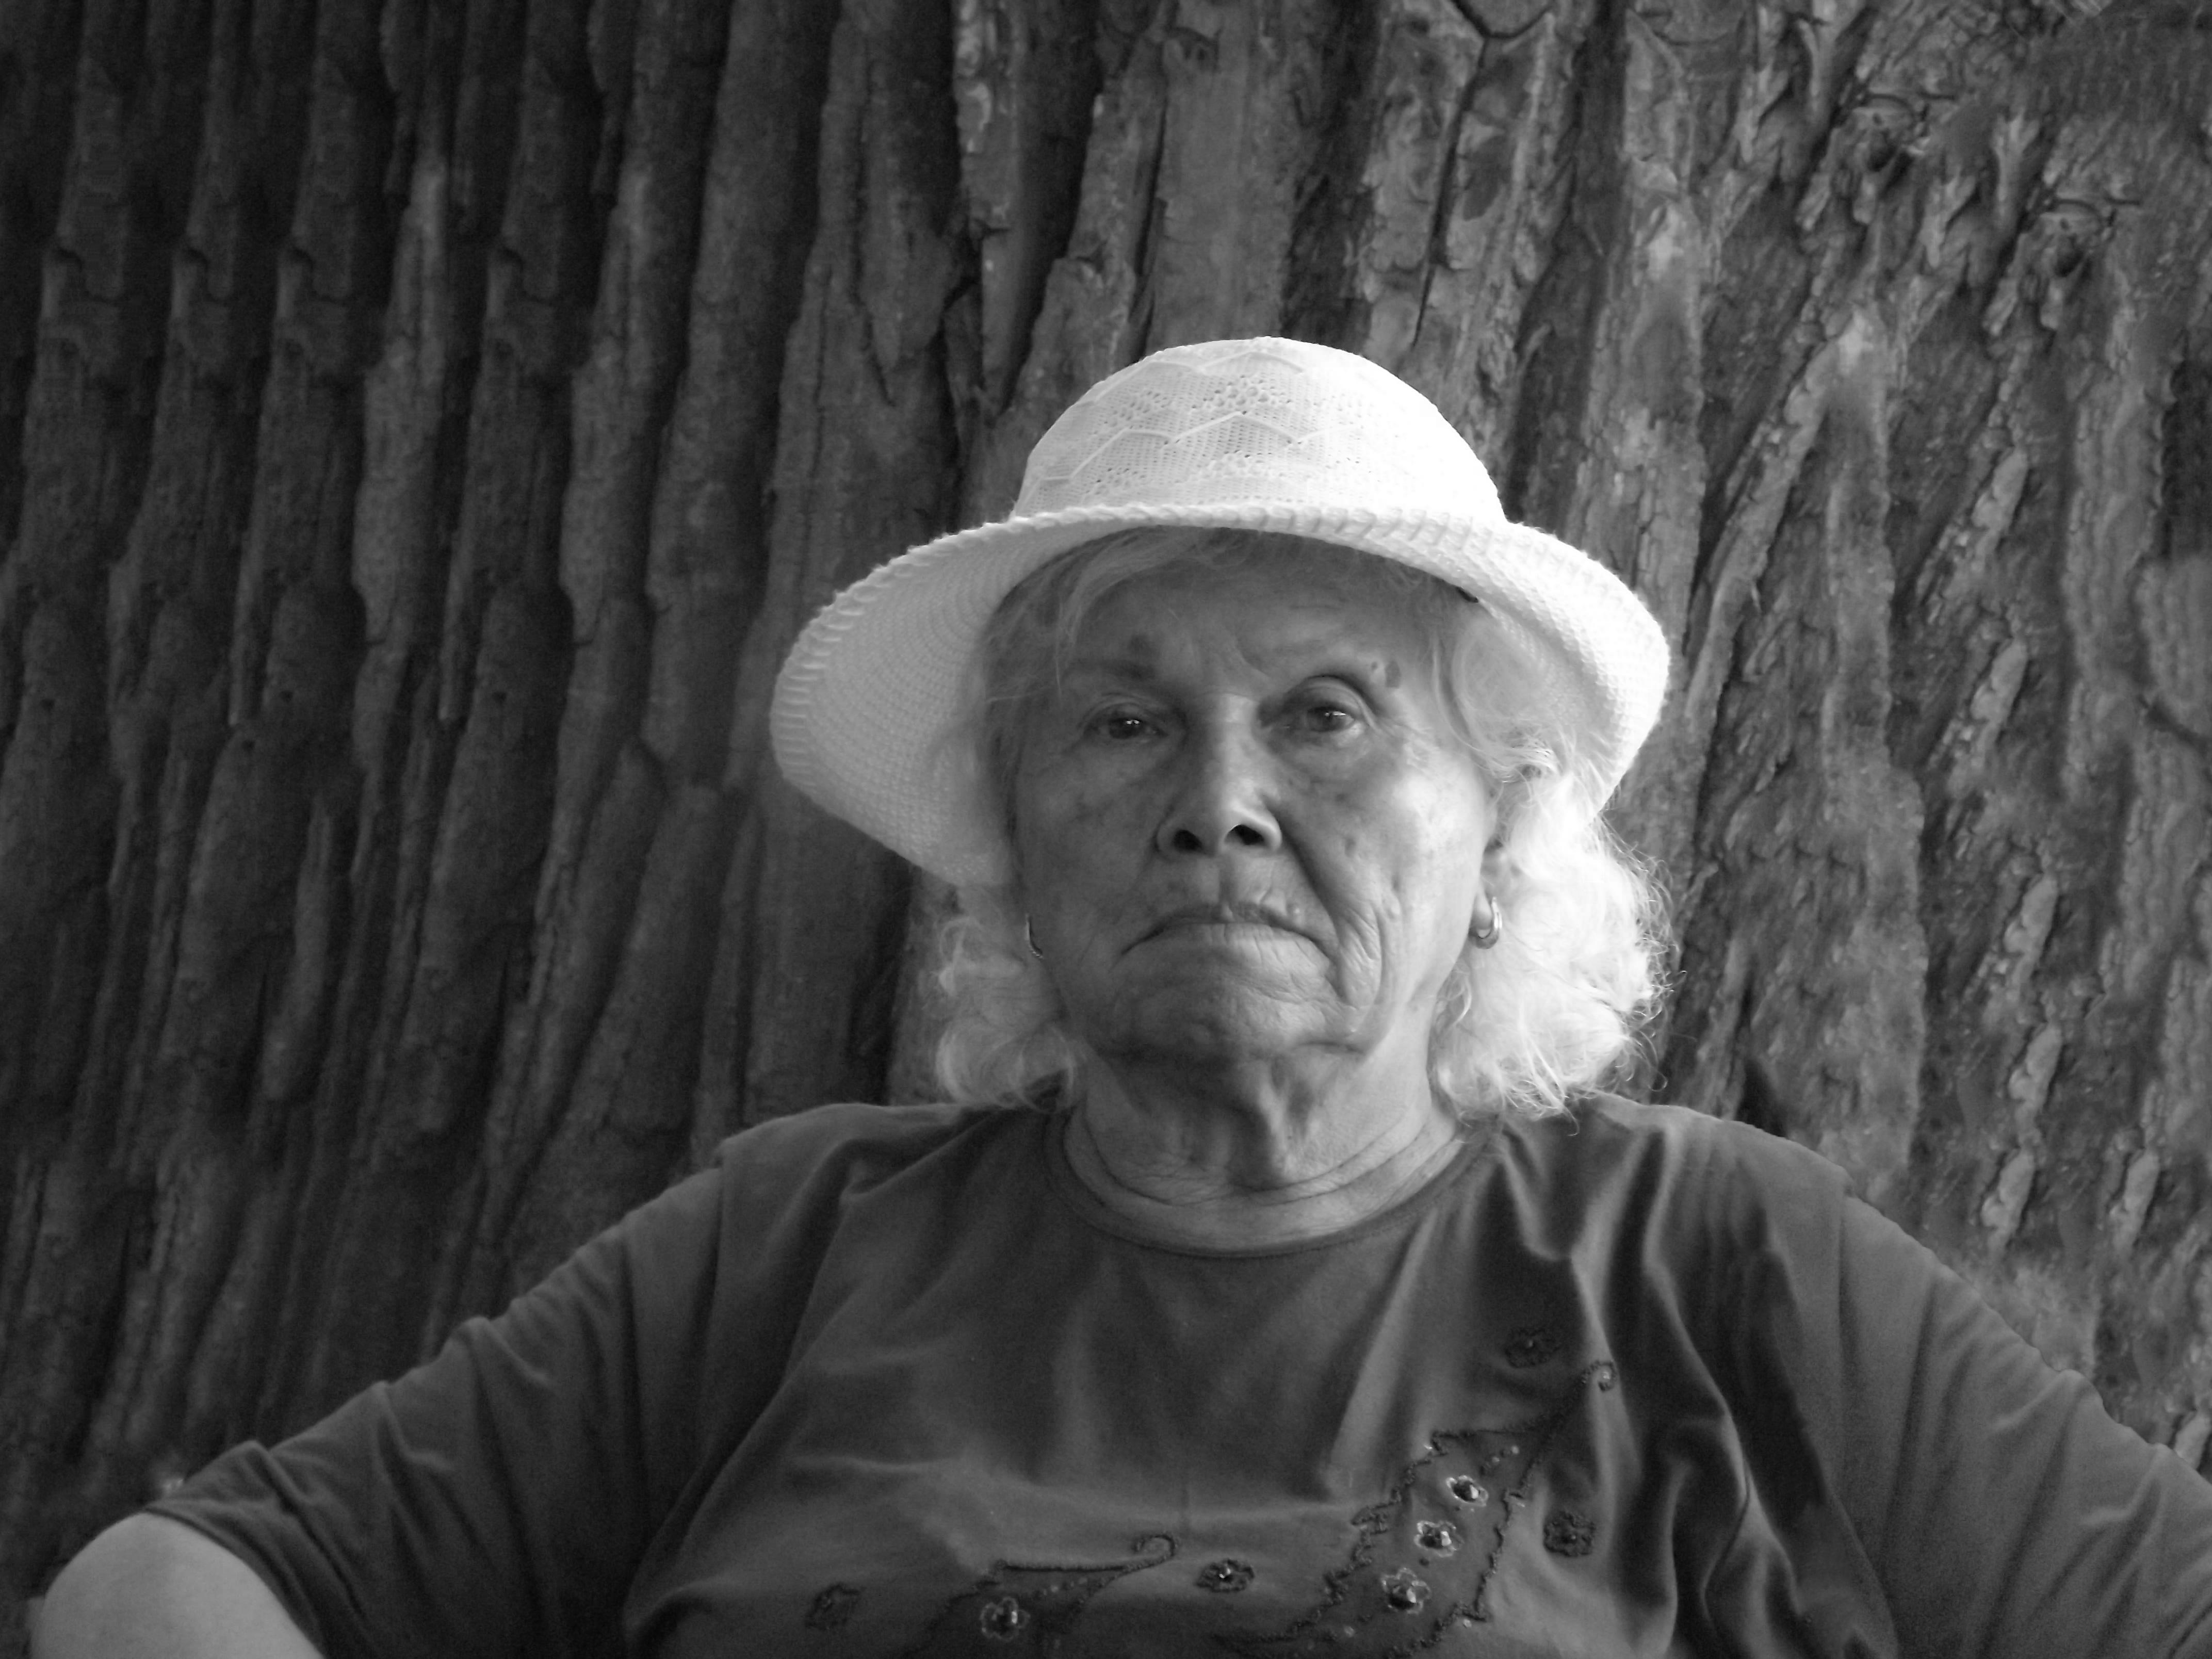
man, person, black and white, white, photography, old, male, portrait, human, black, monochrome, grandmother, face, photograph, tired, women s, monochrome photography